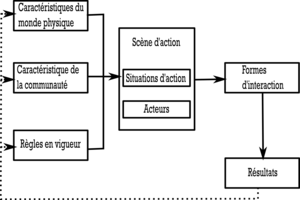
Modèle IAD (Ostrom et al., 1994) (Holland et Sene, 2010)
Elinor Ostrom, née le 7 août 1933 à Los Angeles et morte le 12 juin 2012 à Bloomington, est une politologue et économiste américaine. En octobre 2009, elle est la première femme à recevoir le prix dit Nobel d'économie, avec Oliver Williamson, « pour son analyse de la gouvernance économique, et en particulier, des biens communs ».